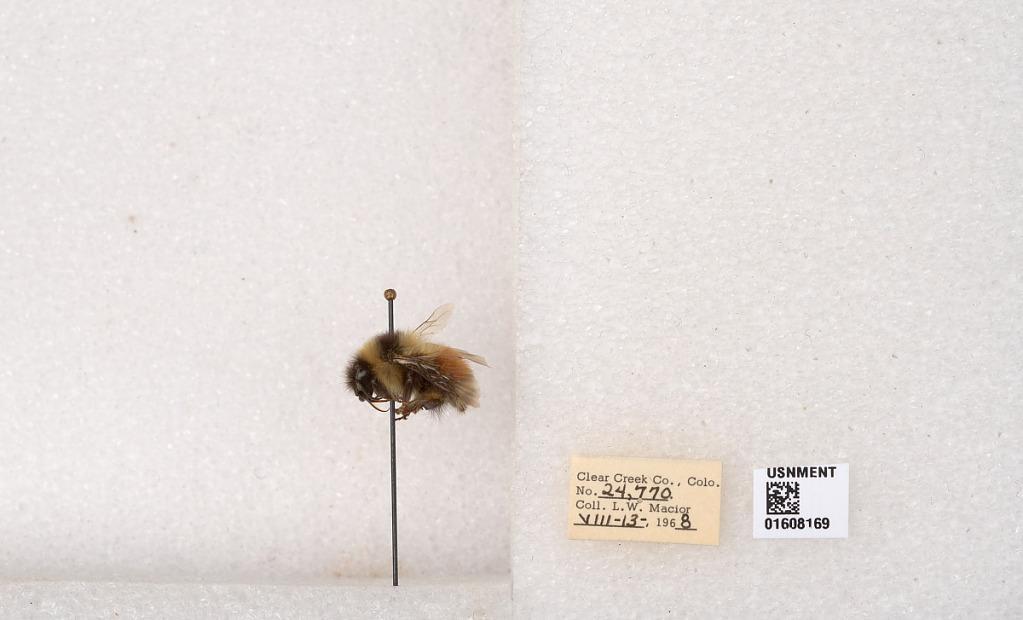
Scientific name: Bombus (Pyrobombus) sylvicola Kirby
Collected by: L. Macior
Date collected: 1968-8-13
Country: United States
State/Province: Colorado
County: Clear Creek
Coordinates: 39.6891, -105.644